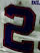
Number: 2